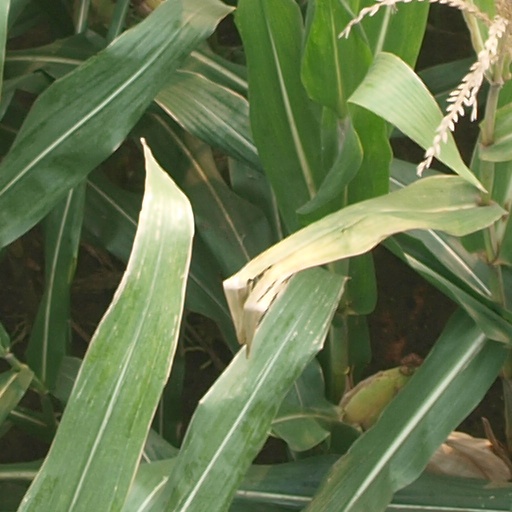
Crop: maize; corn